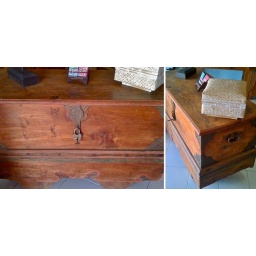
Item-213bCarved wooden box in antique TeakUSD 950Size: height 50cm width 60cm depth 40cm